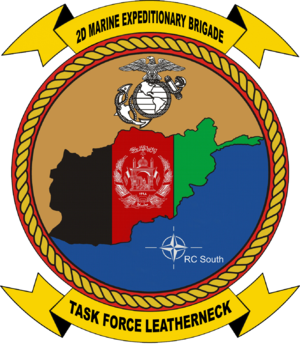
La Force opérationnelle Leatherneck ou MEB-Afghanistan est une force opérationnelle air-sol maritime du corps des Marines des Etats-Unis opérant dans la province de Helmand, en Afghanistan. Le nom fut initialement donné à la 2e Marine Expeditionary Brigade lors de ses opérations 2009-2010 pour l'opération Enduring Freedom dans le cadre du Commandement régional Sud. C'est également le nom utilisé par la 1re Division des Marines et la 2e Division des Marines lors de leurs déploiements en Afghanistan. La Force opérationnelle Leatherneck est commandée par le Brigadier-général Lawrence D. Nicholson avec l'élément de commandement au Camp Leatherneck. Le groupe de travail a pris le contrôle de l'espace de combat du MAGTF à but spécial-Afghanistan le 29 mai 2009. En juillet 2009, la Force opérationnelle Leatherneck a participé à l'opération Strike of the Sword, la plus grande opération du Corps des Marines depuis la bataille de Fallujah, puis en février 2010 une bataille encore plus grande, la plus grande de la campagne afghane, l'opération Moshtarak.